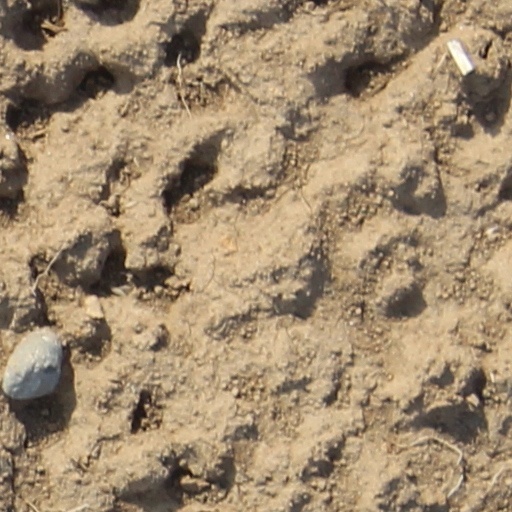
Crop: wheat